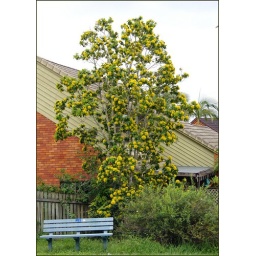
&lt;i&gt;Xanthostemon chrysanthus&lt;/i&gt; Australian rainforest tree Popular as a street tree and in parks.